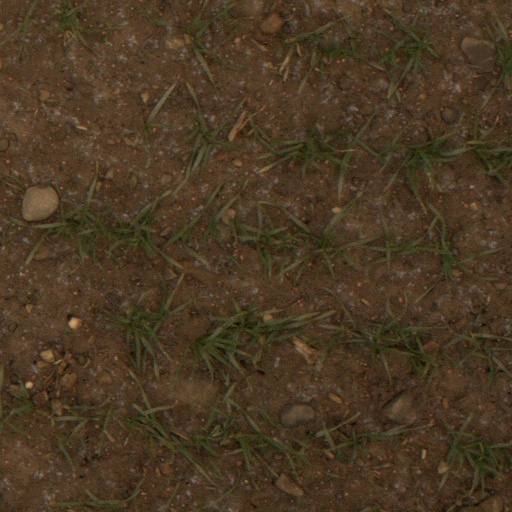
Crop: wheat